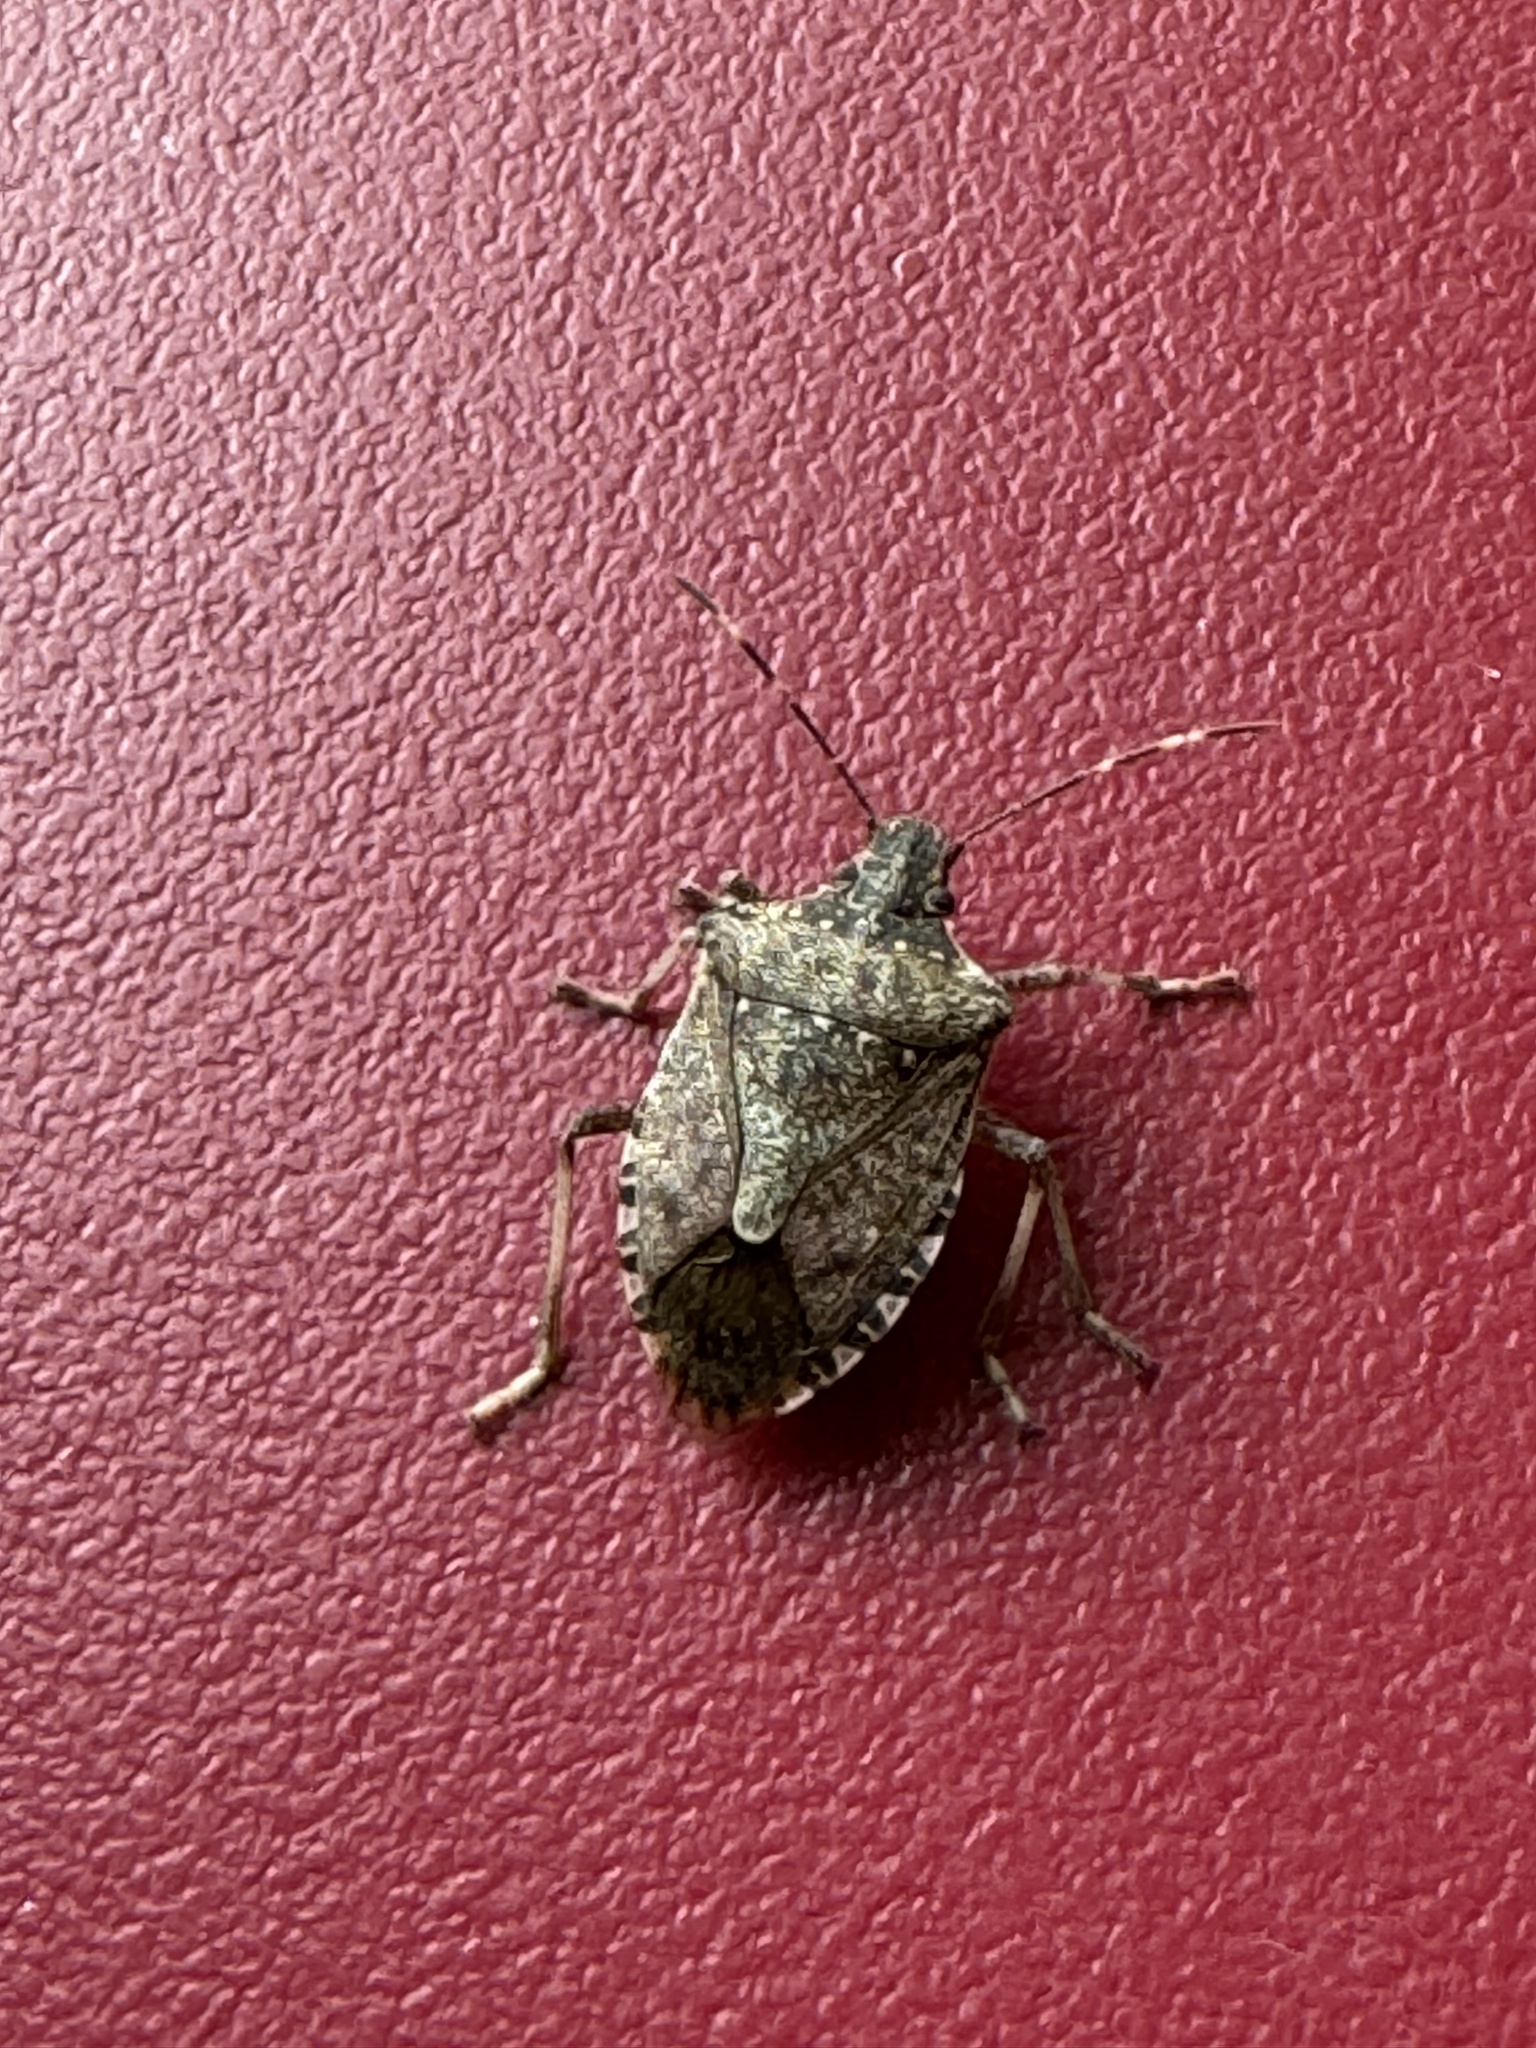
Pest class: stink_bug